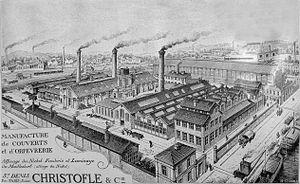
Reproduction d'une vue de l'usine Christofle de Saint-Denis